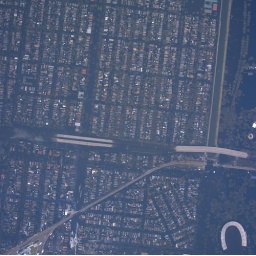
from the internet - my house is circled in yellow